Senius and Aschius

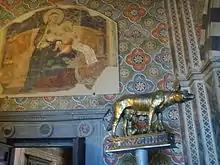
Lupa in Palazzo Pubblico, Siena

Traditions developed in Siena, which can not be documented prior to the 16th century hold that after Romulus murdered their father during the Foundation of Rome, Senius (who gave his name to the city) and his brother Aschius were forced to flee Rome on horseback, riding respectively on a black horse and a white one, giving rise to the colors on the Balzana, the coat of arms of Siena.